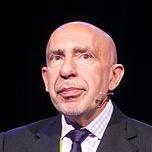
Age: 63